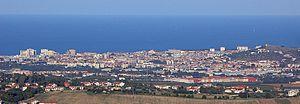
Montesilvano est une ville et une commune italienne de la province de Pescara, dans la région des Abruzzes.